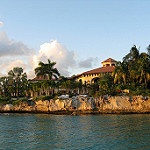
Label: sea